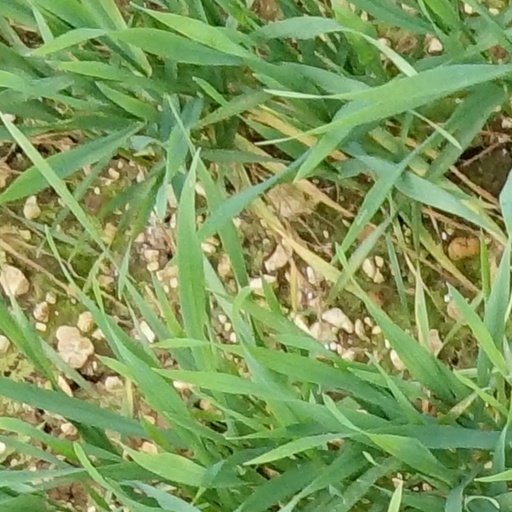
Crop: wheat